Winston-Salem Twins (1905–1942)

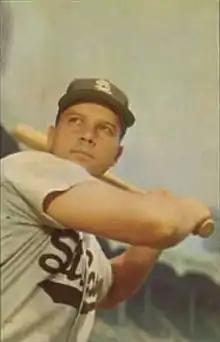
(1953) Vic Wertz, St. Louis Browns, Bowman baseball card. Wertz played for the Twins in 1942. Wertz became a 4-time major league All-Star. In the 1954 World Series, Wertz hit a ball caught by Giants outfielder Willie Mays, known as "The Catch.

Outfielder Alabama Pitts began the 1937 season with the Twins, batting .278 with a .958 OPS in 23 games with Winston-Salem at age 29. At the age of 19, Pitts and an accomplice had robbed a New York City grocery store using a gun. Pitts was sentenced to serve eight to sixteen years in the Sing Sing prison for the crime. While in prison, Pitts became a member of the prison football and baseball teams and received notoriety for his play. On May 22, 1935, Pitts signed a contract with the Albany Senators of the International League for $200 per month. Pitts was allowed to sign with Albany after the warden of the prison ended Pitts' jail sentence three years early. He was released from prison in June 1935, having served over five years. On June 17, 1935, after some controversy due to his criminal background, Baseball Commissioner Kenesaw Mountain Landis ruled that Pitts could play professional baseball due to a "complete reformation in Pitts' character" after serving his time in prison. Pitts also played professional football in 1935 for the Philadelphia Eagles. After leaving the Twins in 1937, Pitts next played with the Gastonia Spinners of the independent Carolina League until he was released in June 1937 after a fight with the Gastonia manager. He finished the season with the Valdese Textiles in the Carolina League and had a total batting average of .333 for the 1937 season. After playing the 1938 season with the both the Valders Textiles and Lenoir Finishers in the Carolina League, Pitts was hired as the baseball coach at Valdese High School. In 1940, he signed with the Hickory Rebels of the Tar Heel League and had a batting average of .303 in the season. On June 5, 1941, Pitts played a game for a House of David traveling baseball team . The next day he played for a Valdese semi-professional team on June 6, 1941. On June 7, 1941, Pitts was fatally stabbed in a tavern in Valdese, North Carolina. Pitts tried to cut in to dance with a woman with whom another man was dancing and was stabbed.